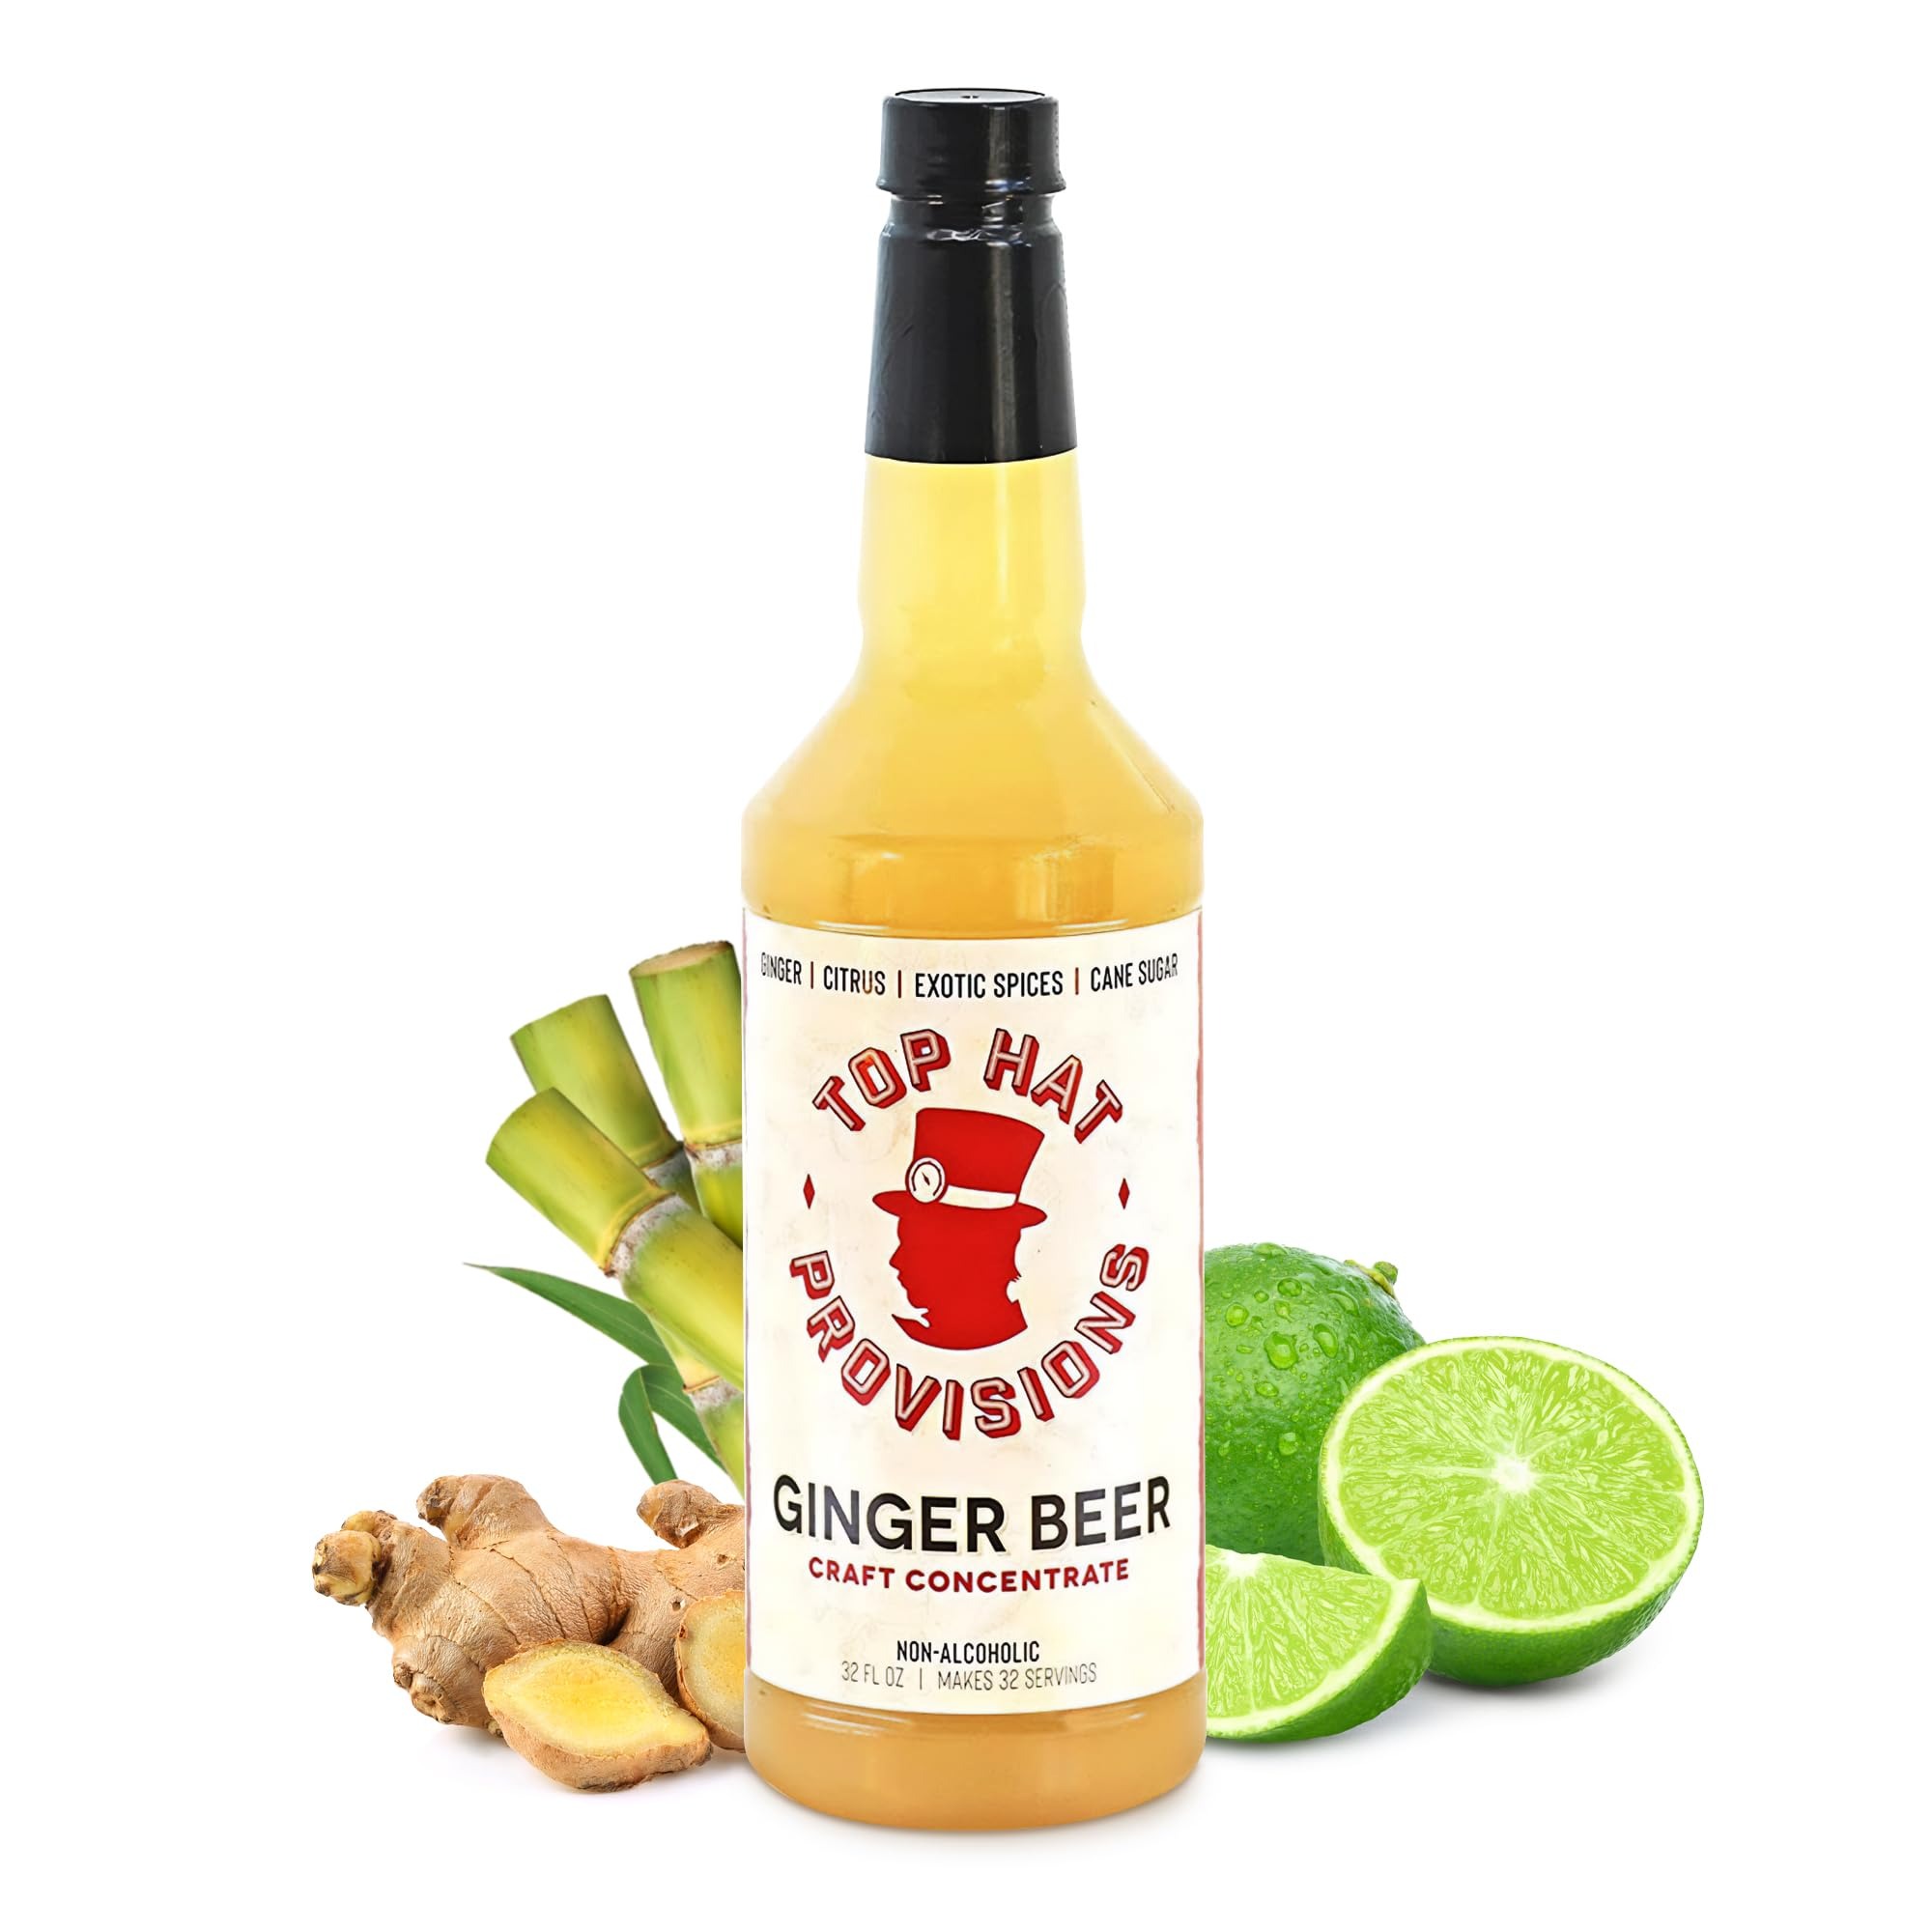
Item Name: Top Hat Original Ginger Beer Syrup - Spicy Ginger Syrup for Soda Makers - Makes 32 Craft Sodas, Cocktails, Mules or Mocktails - Compatible with SodaStream - 32oz bottle
Bullet Point 1: For Instant Ginger Beers + Moscow Mules + Hot Toddies: Hancrafted non-alcoholic ginger syrup & Mule Batching Mix is made with two different gingers, evaporated cane juice, lime juice, lemon juice, Vitamin C, gum arabic & our spiced drinking vinegar. Great for making instant handcrafted ginger beer or Moscow Mules at home. Great for making instant handcrafted Ginger Beer or Moscow Mules with your sodastream at home or easily batching full kegs.
Bullet Point 2: 32 Servings of Cultivated Fresh-produce Experience: Our Top Hat Spicy Ginger Beer Syrup & Mule Batching Mix is made with two different gingers, evaporated cane juice, lime juice, lemon juice, Vitamin C, gum arabic & our spiced drinking vinegar that comes in a 32oz bottle. Make sure to shake well before using and refrigerate after opening. 1oz added on any 5 oz sparkling water is enough to add a magical burst of flavor!
Bullet Point 3: Alcohol Mix For The Health Conscious: Our ginger syrup for cocktails is concentrated and contains antioxidants. Ingredients are sourced from the freshest citrus & vegetable juices, tropical fruits, raw sugars, plant based natural sweeteners, & cultured botanicals--perfect for the health conscious individuals!
Bullet Point 4: Perfect for Home Bar Use: Craft your very own alcoholic or non-alcoholic drinks at the comfort of your own home using our Born recipes and free mixology education from the best bartenders in the world! Check our cocktail recipe recommendations at the back of the bottle.
Bullet Point 5: Elite Crafters of Mixers, Elixirs & Tonics: Top Hat Provisions provides top of the line handcrafted mixers, syrups and batching concentrates. We are global foragers and have worked tirelessly to scout out the best ingredients for you! Please don’t hesitate to contact us for any inquiries regarding our products.
Product Description: Our Top Rated ultra premium Original Ginger Beer Syrup is a 5x concentrate - just add carbonated water to make a wonderful craft soda, cocktail or mocktail experience. Handcrafted in small batches with two different gingers, evaporated cane juice, lime juice, lemon juice, Vitamin C, gum arabic & our spiced drinking vinegar. Great for making instant handcrafted Ginger Beer or Moscow Mules or Hot Toddies. Have more fun making craft sodas and cocktails with your sodastream at home or easily batch draft cocktail kegs.
Value: 32.0
Unit: Fl Oz

Price: 23.985